Magway Region

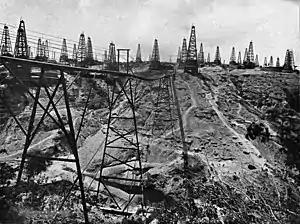
Oil wells in Yenangyaung during the early 20th century

The principal product of Magway Region is petroleum. It produces most of the oil and natural gas in Burma. Magway Region's oil fields are located in Mann, Yenangyaung, Chauk, Kyauk-khwet, Letpando and Ayadaw.